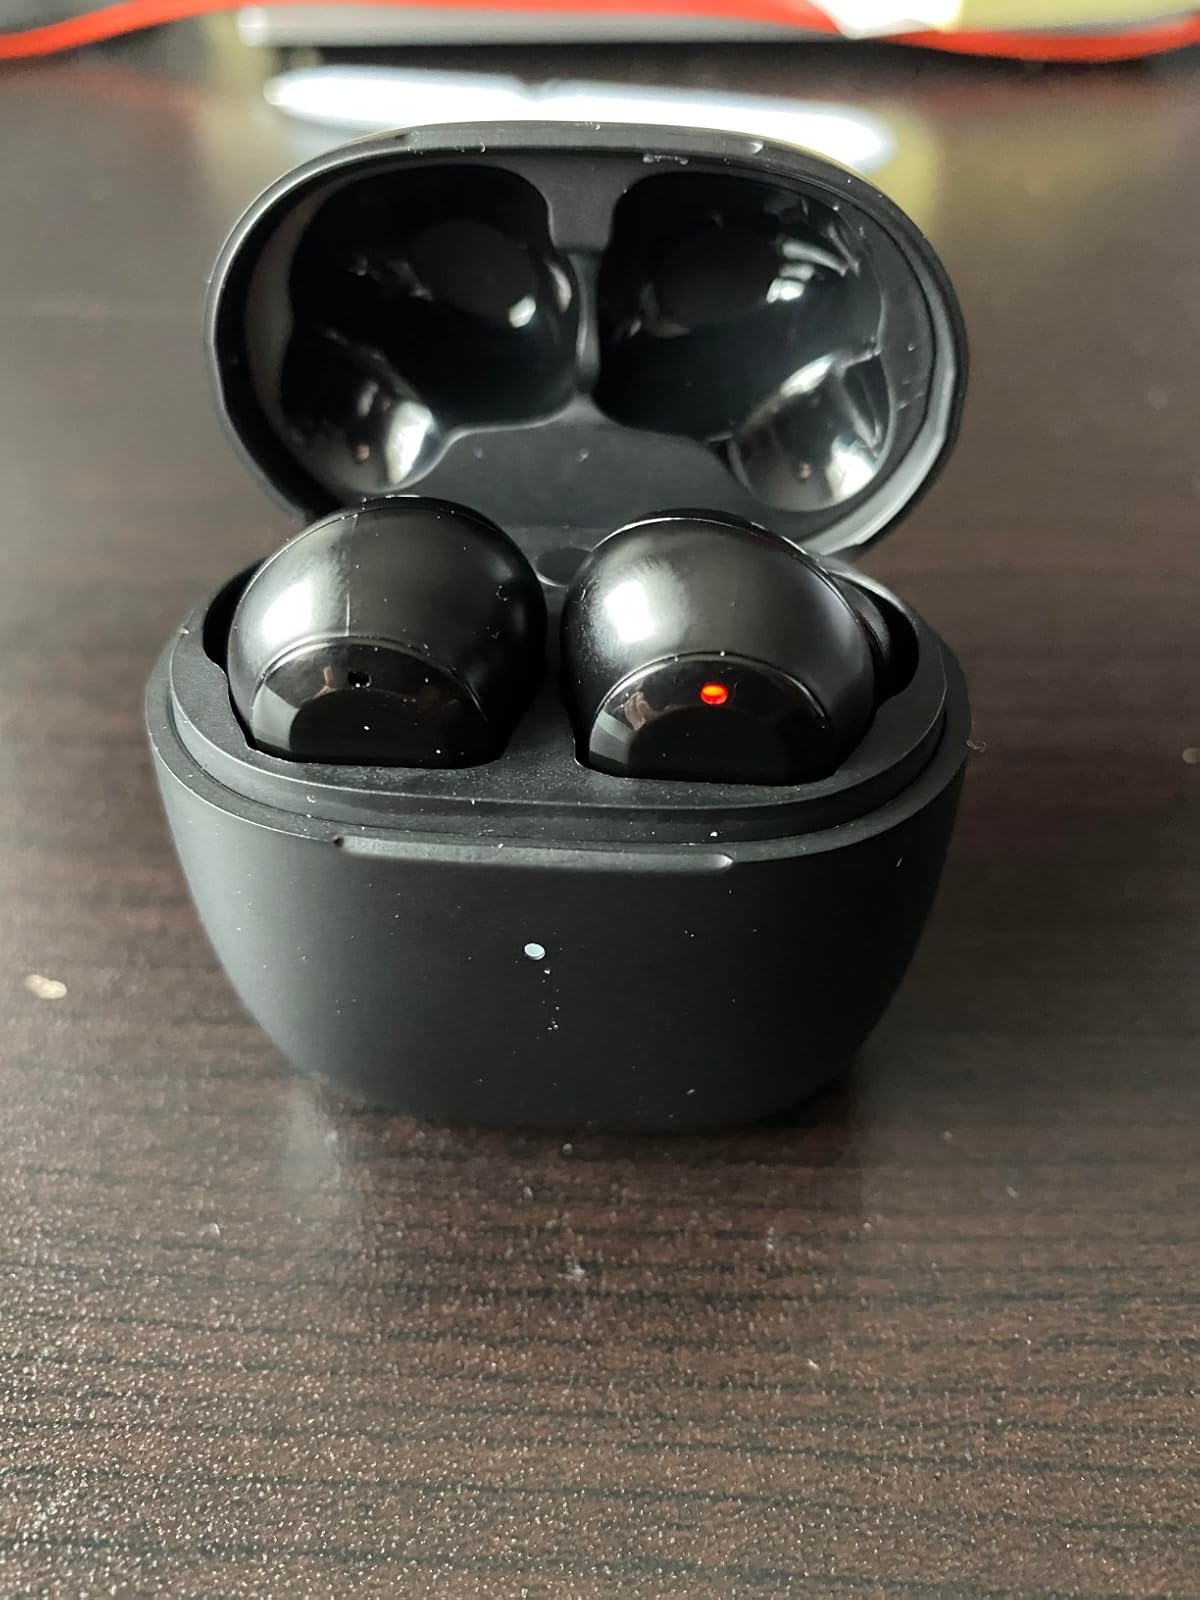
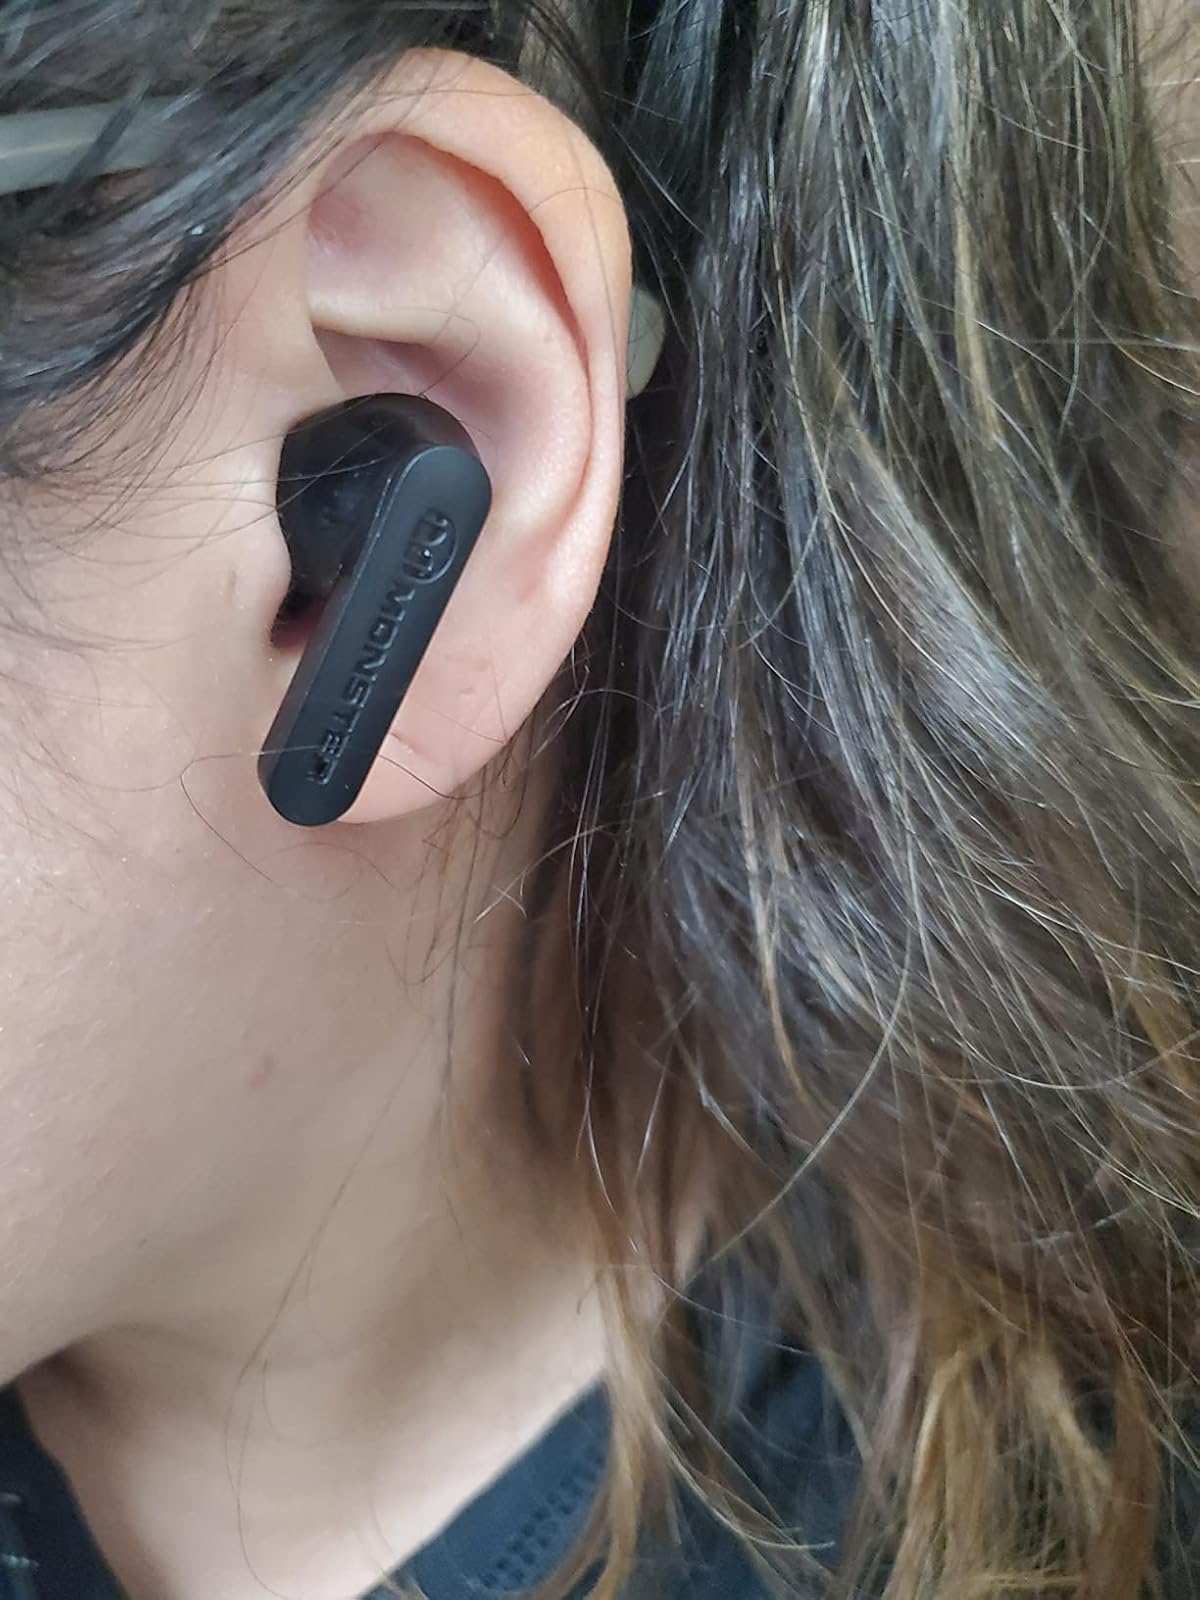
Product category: earbuds
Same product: no